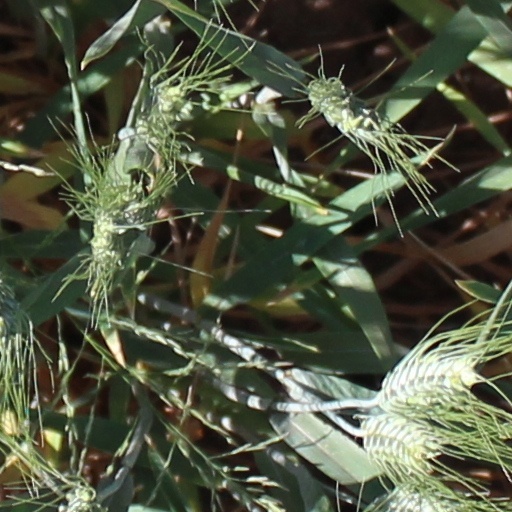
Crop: wheat